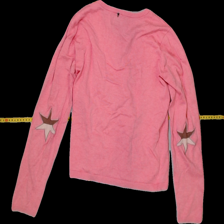
View: back
Type: Cardigan
Category: Ladies
Brand: Not Applicable
Colors: Pink
Material: 80% Viscose 20% Poly
Pattern: Plain
Cut: Regular
Size: L
Trend: No trend
Stains: No
Damage: 0
Price range: <50
Recommended usage: Export